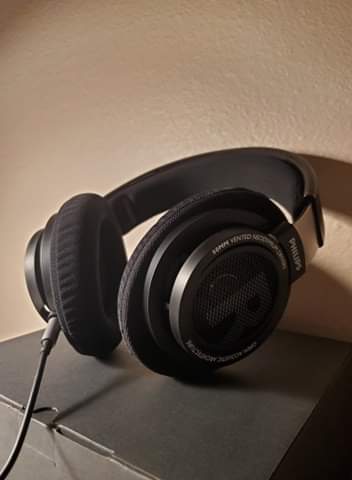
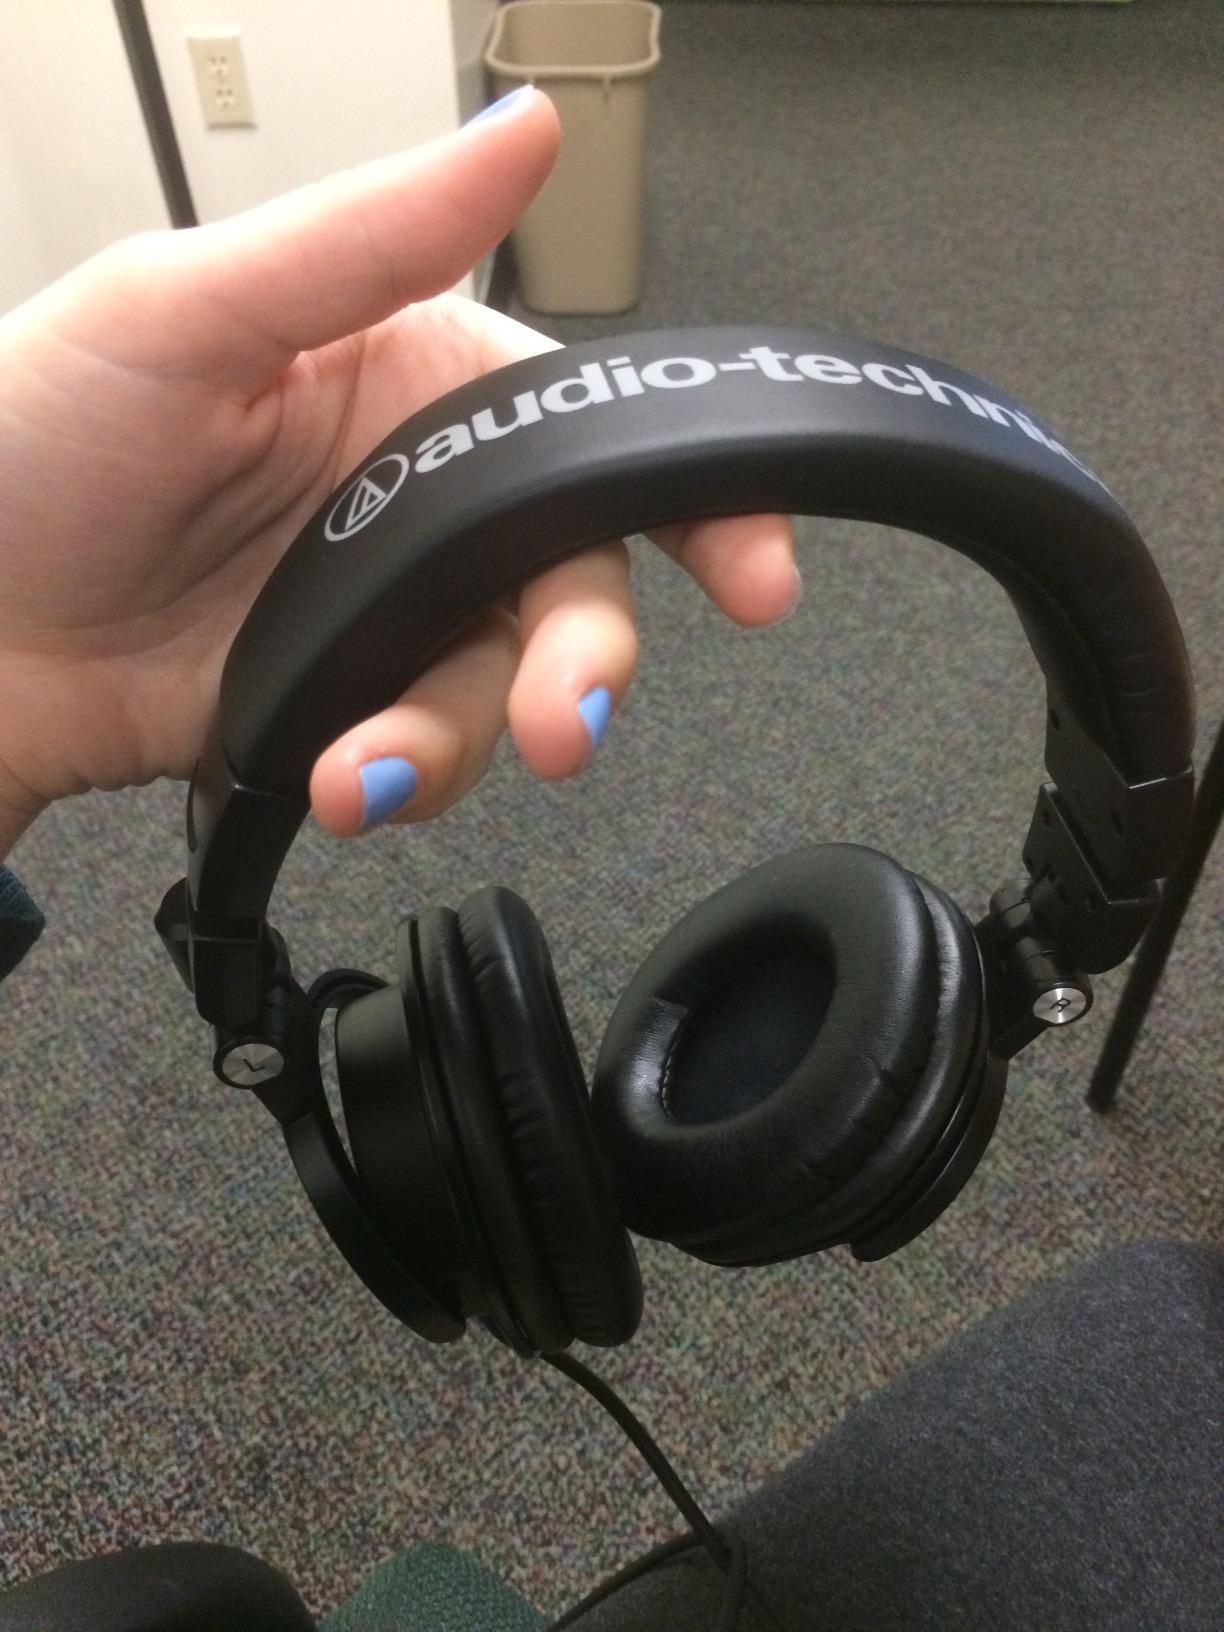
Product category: headphones
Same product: no